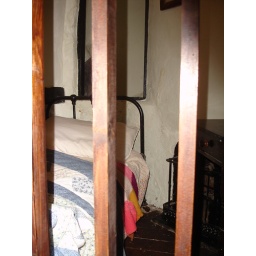
bedroom in smallest house